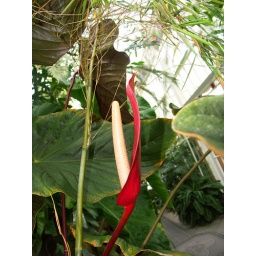
flower in the conservatory in golden gate park